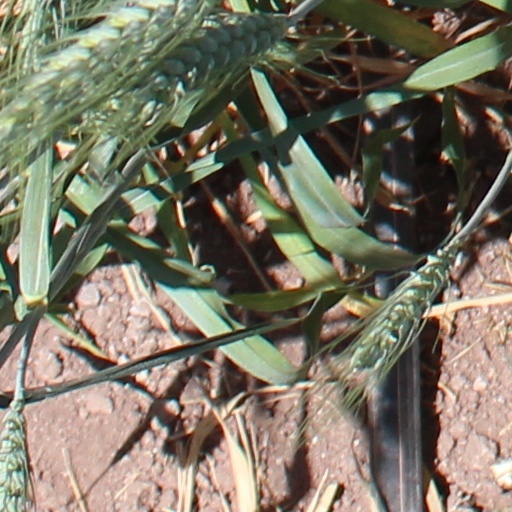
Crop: wheat